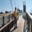
Label: bridge